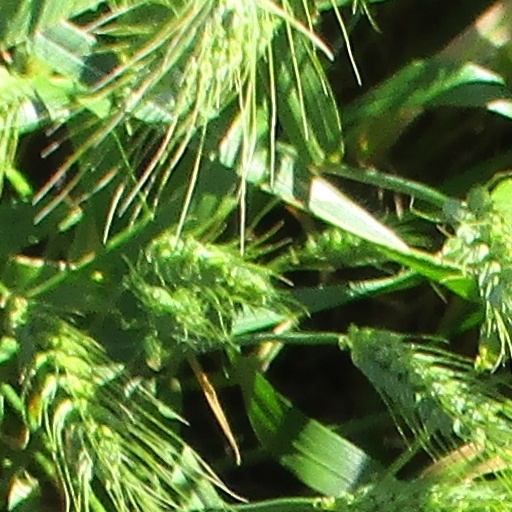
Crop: wheat